Question: How many birds are flying?
Tambaya: Tsuntsaye nawa ke tashi?
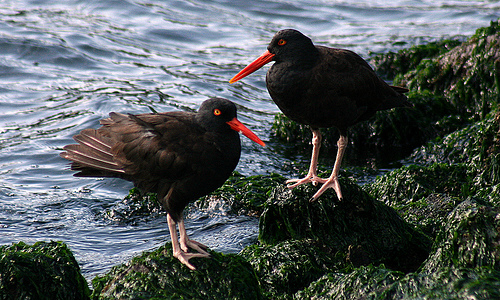
Answer: None.
Amsa: Babu.